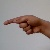
The image shows a hand gesture representing the letter 'G' in Indian Sign Language.